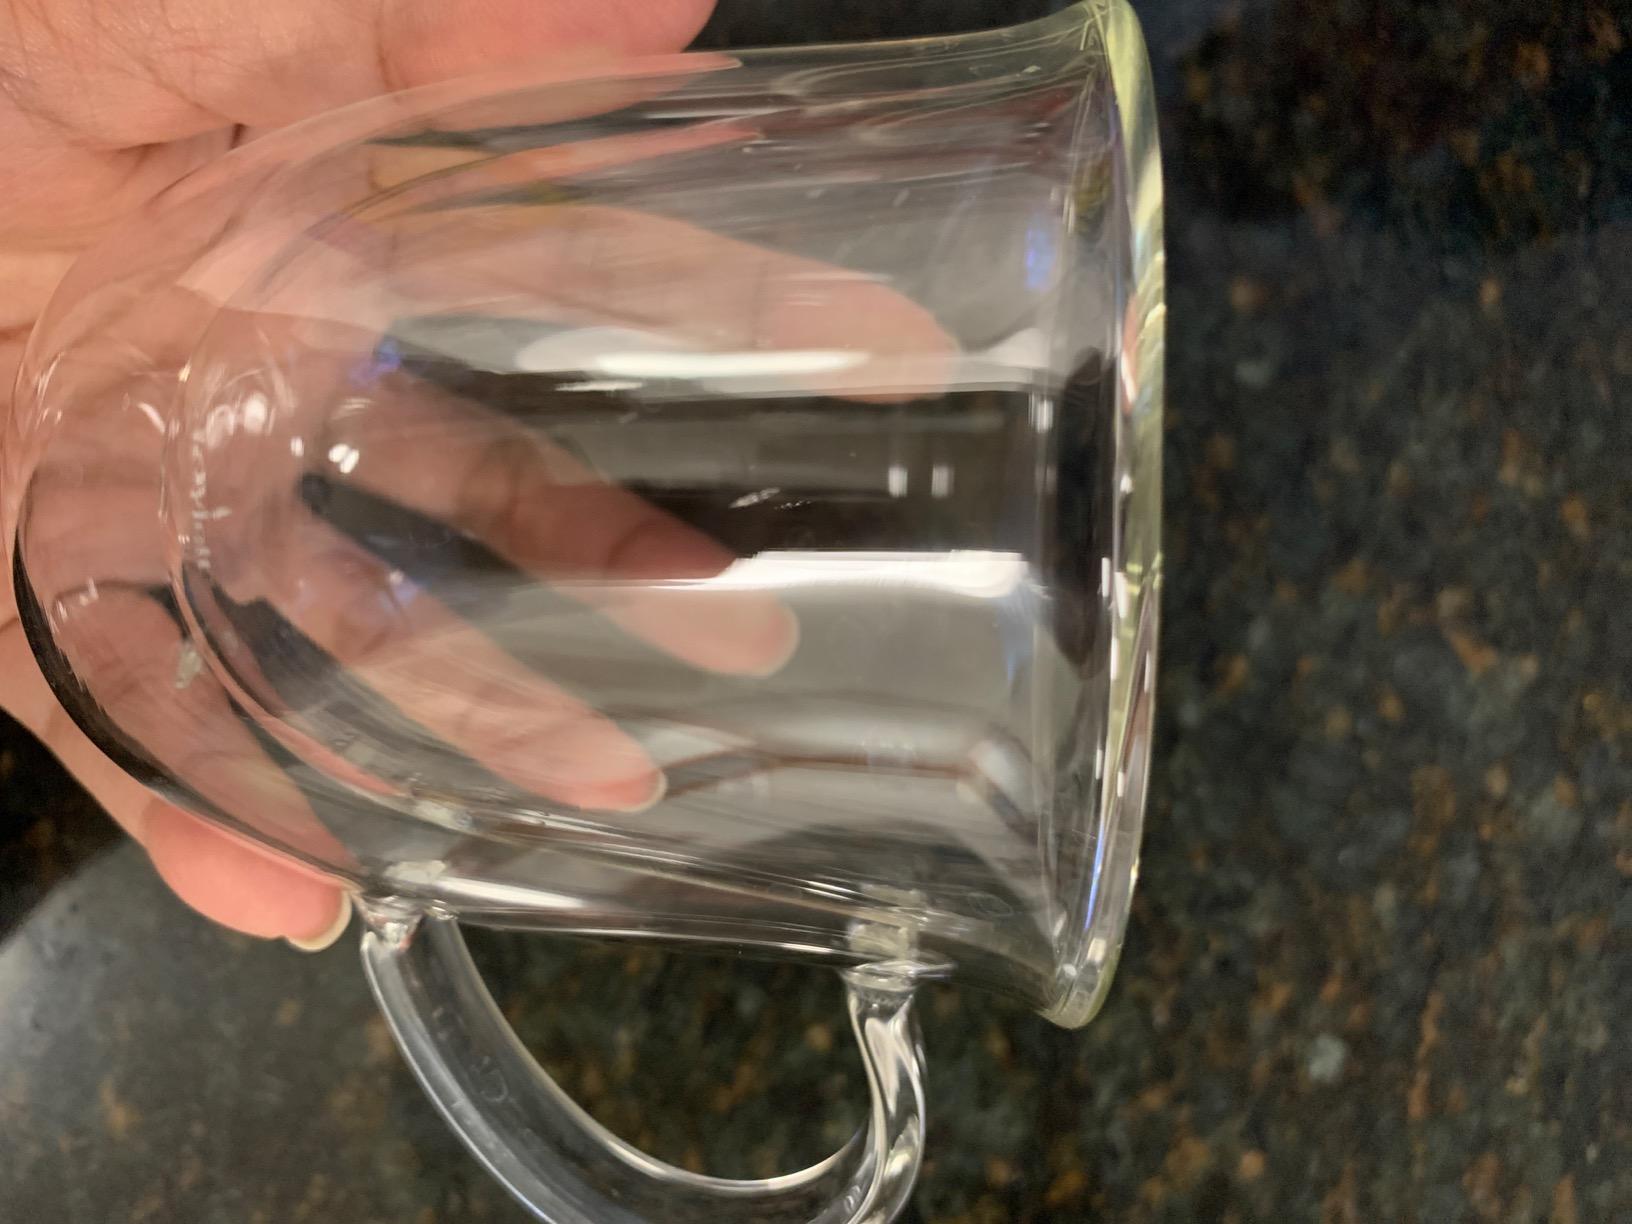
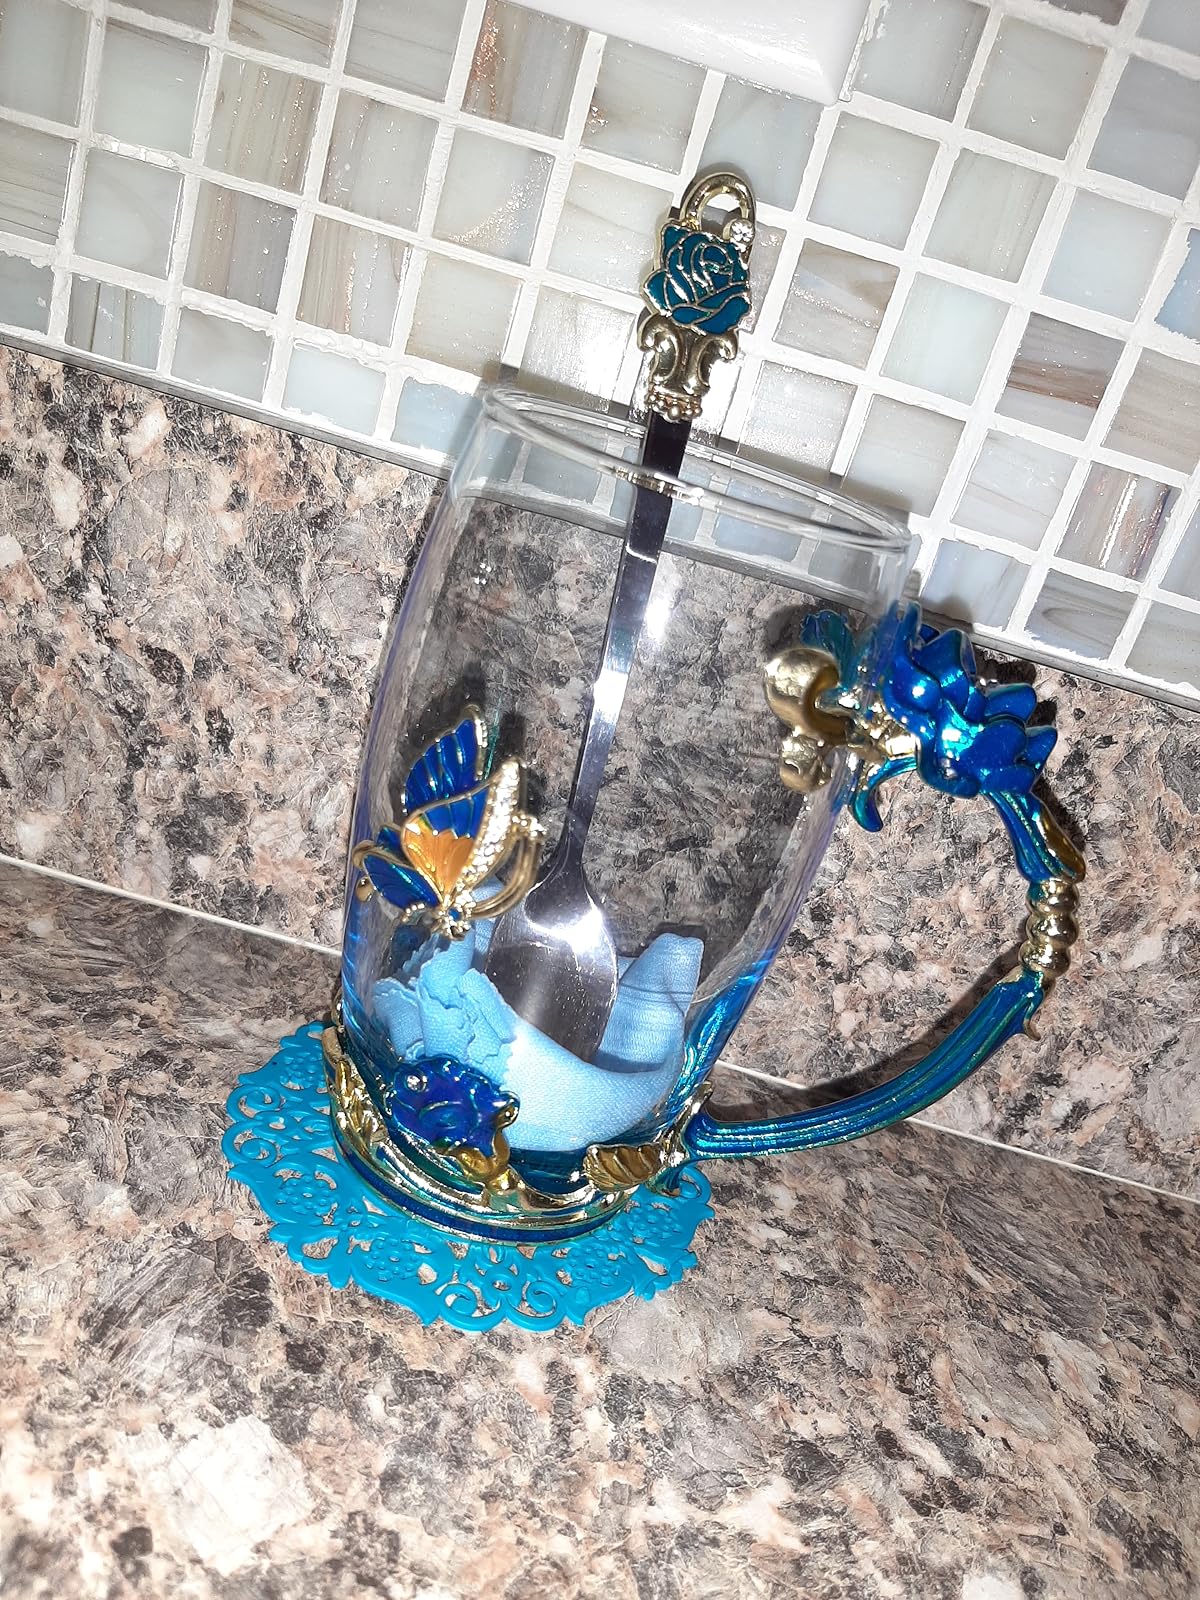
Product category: items_mug
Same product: no